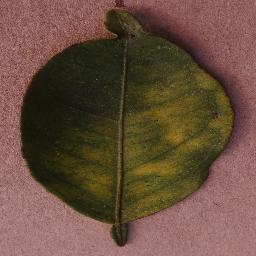
Label: Orange___Haunglongbing_(Citrus_greening)